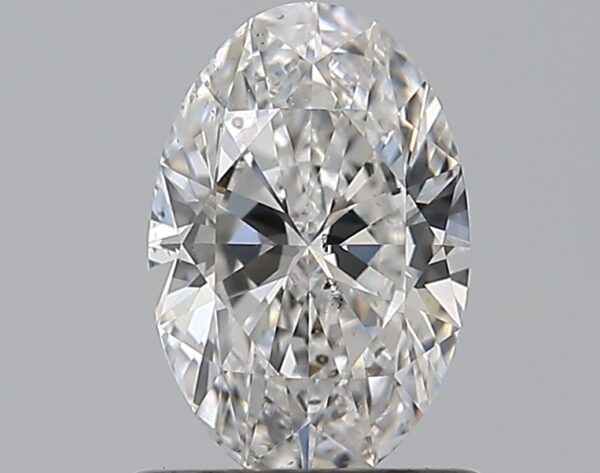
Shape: oval
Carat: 0.72
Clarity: SI1
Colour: E
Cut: EX
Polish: EX
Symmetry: VG
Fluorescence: F
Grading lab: GIA
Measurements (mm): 7.44 x 4.94 x 3.03